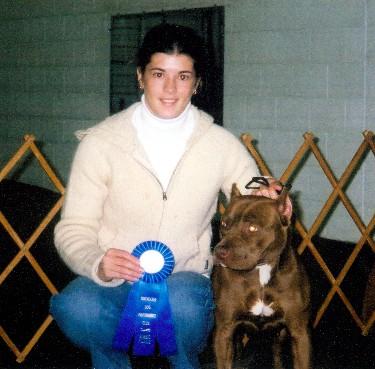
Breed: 203-n000015-Staffordshire_bullterrier